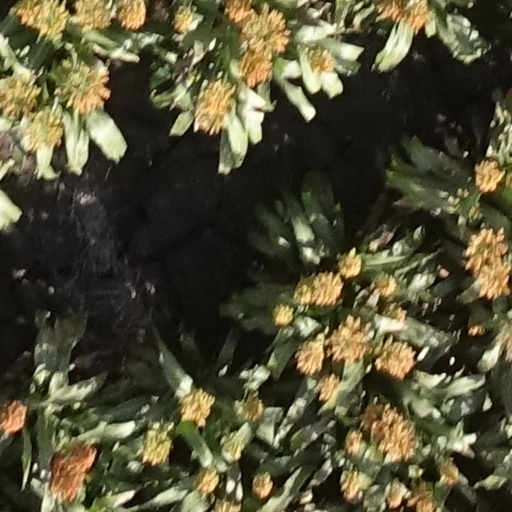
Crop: sorghum